Tindivanam

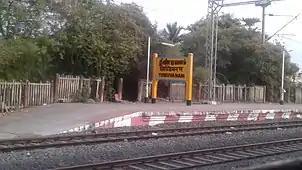
Tindivanam railway Station

Tindivanam railway station is a railway station serving Tindivanam, a city and taluk headquarters in Viluppuram district, Tamil Nadu. It is a station on the South line of the Chennai Suburban Railway and comes under the Chennai railway division of the Southern Railway Zone. The station code is TMV.